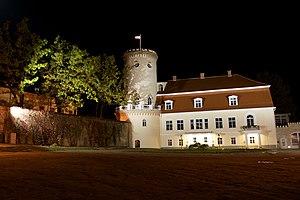
Cēsis est une ville de la région de Vidzeme, en Lettonie. Jusqu'à la réforme territoriale du 2009, la ville faisait partie du Cēsu rajons. Aujourd'hui c'est le centre administratif de la commune de Cēsis. Sa population s'élevait à 16 093 habitants en 2013.
Les villes de Lettonie sont des entités territoriales qui portent le nom officiellement de ville. Elles sont ainsi en 2010 au nombre de 76. Le tableau ci-dessous énumère toutes les villes de Lettonie avec les données des recensements de 1989, de 2000 et de 2010. Les 9 premières villes du pays ont le statut particulier de la ville de la république.
La famille von Sivers ou Sievers est une famille de la noblesse germanophone issue du Danemark dont une branche s'est fait immatriculer en 1725 dans les registres de l'assemblée de la noblesse du gouvernement d'Estland, appartenant à l'Empire russe, et qui s'est illustrée dans l'Empire.